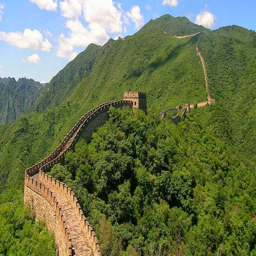
tourist attraction has a history .